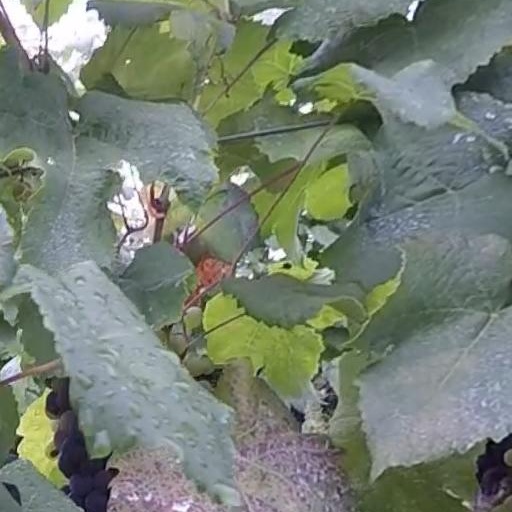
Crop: grape